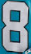
Number: 8